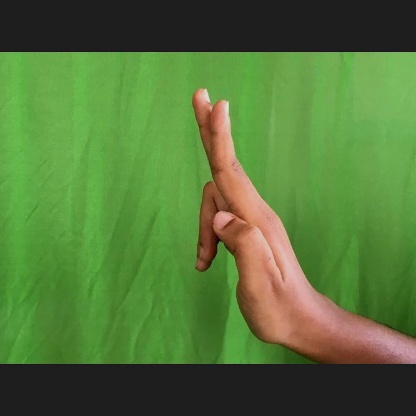
Mudra: Ardhapathaka